Anangabhima Deva III

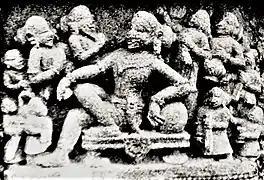
A depiction of Rauta Anangabhima Deva III from thirteenth century Jagannath temple in Jajpur district.

Anangabhima Deva III (Odia:ଅନଙ୍ଗଭିମ ଦେବ ତୃତୀୟ) was an Eastern Ganga monarch who ruled an early medieval Odisha-centered empire in eastern India from the year 1211 to 1238 CE. He maintained a large territory that stretched from the river Ganga in the north to Godavari in the south. He had defeated the Kalachuris on the western frontiers of the empire and established a matrimonial alliance with them. His brother or brother-in-law, Rajaraja II, became the ruler of the dynasty in 1198. When Anangabhima III came into power in 1211, he expelled the Muslims of Bengal from his kingdom. He had a son, Narasingha Deva I, who invaded Bengal in 1244 and captured the capital city, Gauda. He was a reformist in the social and spiritual structure of the Odia society as he declared Lord Jagannath as the supreme ruler of his empire and himself a servant (Rauta) under him. The Madala Panji chronicles depict him dedicating everything to lord Jagannath. He built the famous Pradaskhina mandapa of Srikurmam temple.